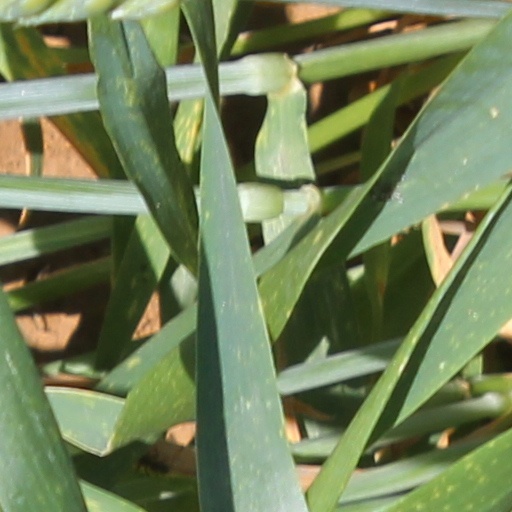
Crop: wheat